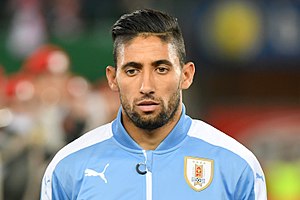
Jonathan Urretaviscaya
Jonathan Matías Urretaviscaya da Luz, er en uruguayansk fodboldspiller.